Suvorov's Swiss campaign

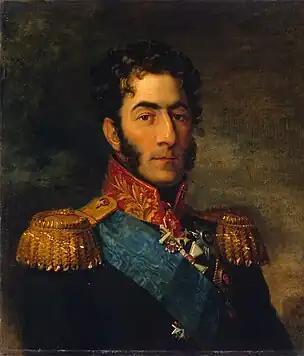
Portrait of General Pyotr Ivanovich Bagration

Despite the strenuous marches and the sustained fights, the army moved immediately. Auffenberg's troops advanced first, followed by Bagration's troops. As soon as they reached the Pragel Pass, there was a clash between the former and Molitor's French who prevented them from passing. Arriving in the afternoon, Bagration, who was "outraged to see the Austrians retreat before a handful of men," turned the tide of the battle by driving the French back and offering them a chance to surrender. He was unaware that Auffenberg had already sent a similar ultimatum to Molitor and that the latter had refused by responding disdainfully: